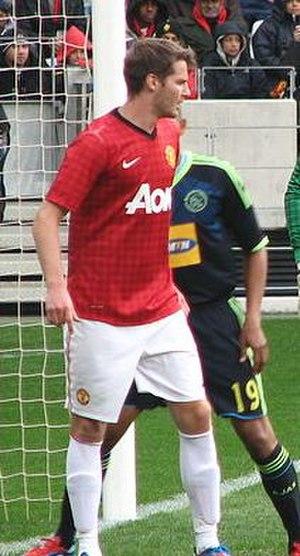
Nicholas « Nick » Powell, né le 23 mars 1994 à Crewe, est un footballeur anglais qui évolue au poste de milieu de terrain à Stoke City.